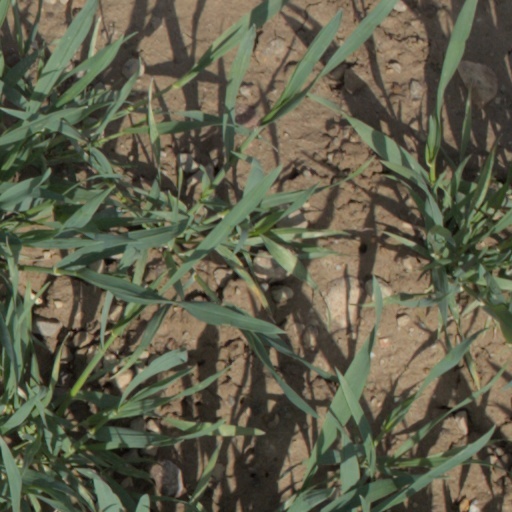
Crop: wheat